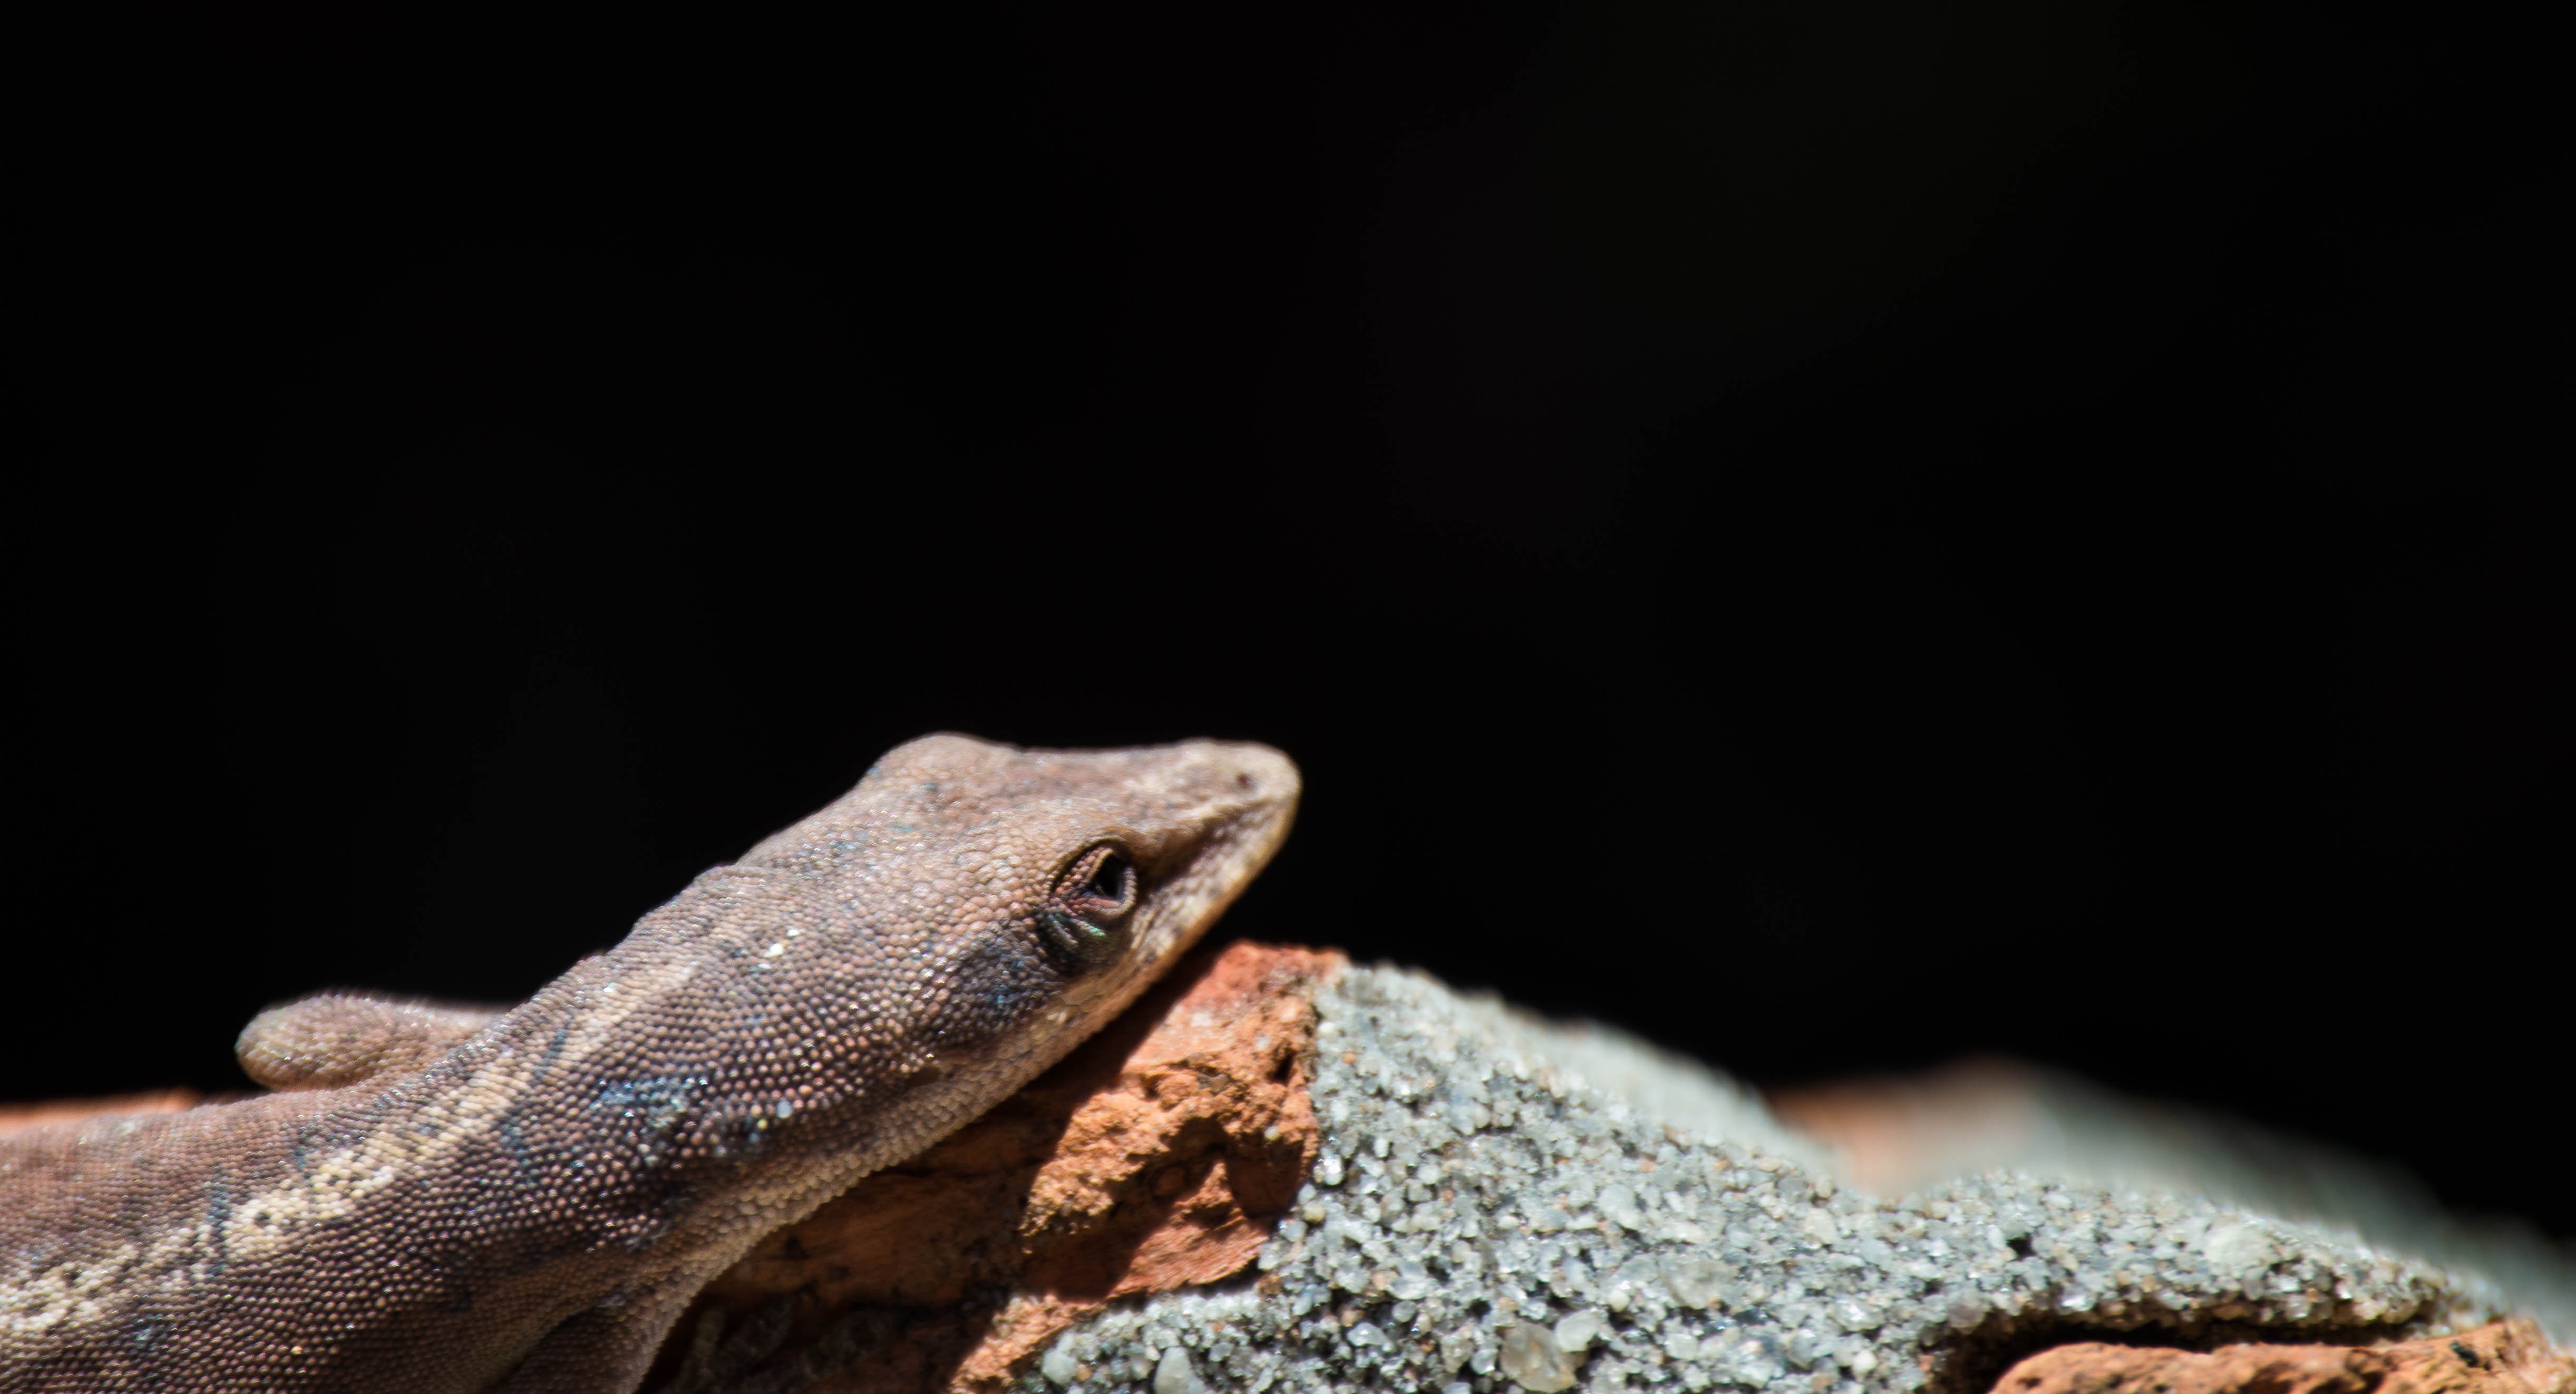
reptile, fauna, lizard, gecko, close up, vertebrate, macro photography, agamidae, scaled reptile